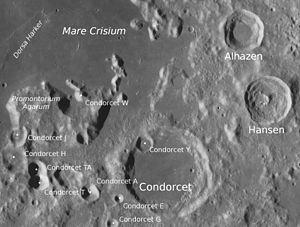
Hansen est un cratère d'impact lunaire situé sur de la face visible de la Lune au sud-est de la Mare Crisium. Il se situe au sud du cratère Alhazen et au nord-est du cratère Condorcet. La paroi extérieure du cratère Condorcet est tranchante, avec un léger renflement vers l'extérieur dans la partie sud-ouest. Une crête centrale en forme de pic est visible au centre du cratère.
"Condorcet est un Cratère d'impact lunaire situé sur de la face visible de la Lune au sud-est de la Mare Crisium. Il se situe au sud-ouest des cratères Alhazen et Hansen. La bordure extérieure du cratère Condorcet est érodée. Le long du rebord intérieur du cratère, s'étend le cratère satellite ""Condorcet Y"". Le plancher intérieur du cratère est lisse sans aspérité apparente.
Alhazen est un cratère d'impact sur la face visible de la Lune situé à l'est de la Mare Crisium. Le nom fut officiellement adopté par l'Union astronomique internationale en 1935, en référence à Alhazen.